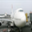
Label: airplane